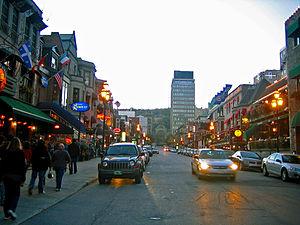
La rue Crescent est une artère de Montréal.